Pancreatic progenitor cell

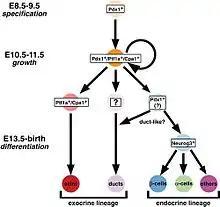
Pancreatic lineages in the mouse. Studies performed in mice have helped in the lineage tracing of progenitors.

Pancreatic progenitors have been shown to arise from the early expression of the gene Mnx1/Hlxb1 (Motor Neuron and pancreas homobox 1). Mnx1 expression has been shown to be important for the development of dorsal Pdx1, hence acting as a necessary transcription factor for the specification of foregut endoderm into Pdx1 expressing pancreatic progenitors. Similarly, another set of genes Gata4 (GATA binding protein 4) and Hnf1b/Tcf2 (HNF homobox B gene) is required for the development of the ventral bud of the developing pancreas. These genes regulates the expression of Mnx1 in the ventral bud, leading to the developmental specification of the pancreatic progenitor cells expressing Pdx1. One gene Onecut1/Hnf6 (onecut domain family member 1 transcription factor) is also responsible for the timely expression of Pdx1 in both the ventral and dorsal buds. Hence the expression of this protein also contributes to the formation of these pancreatic progenitors expressing Pdx1. It is important to note here that the developing dorsal and ventral buds are characterized as endoderm, and it isn't until the expression of Pdx1 (specification of endoderm to a stem cell multipotent state) that the endoderm to pancreatic progenitor transition occurs.